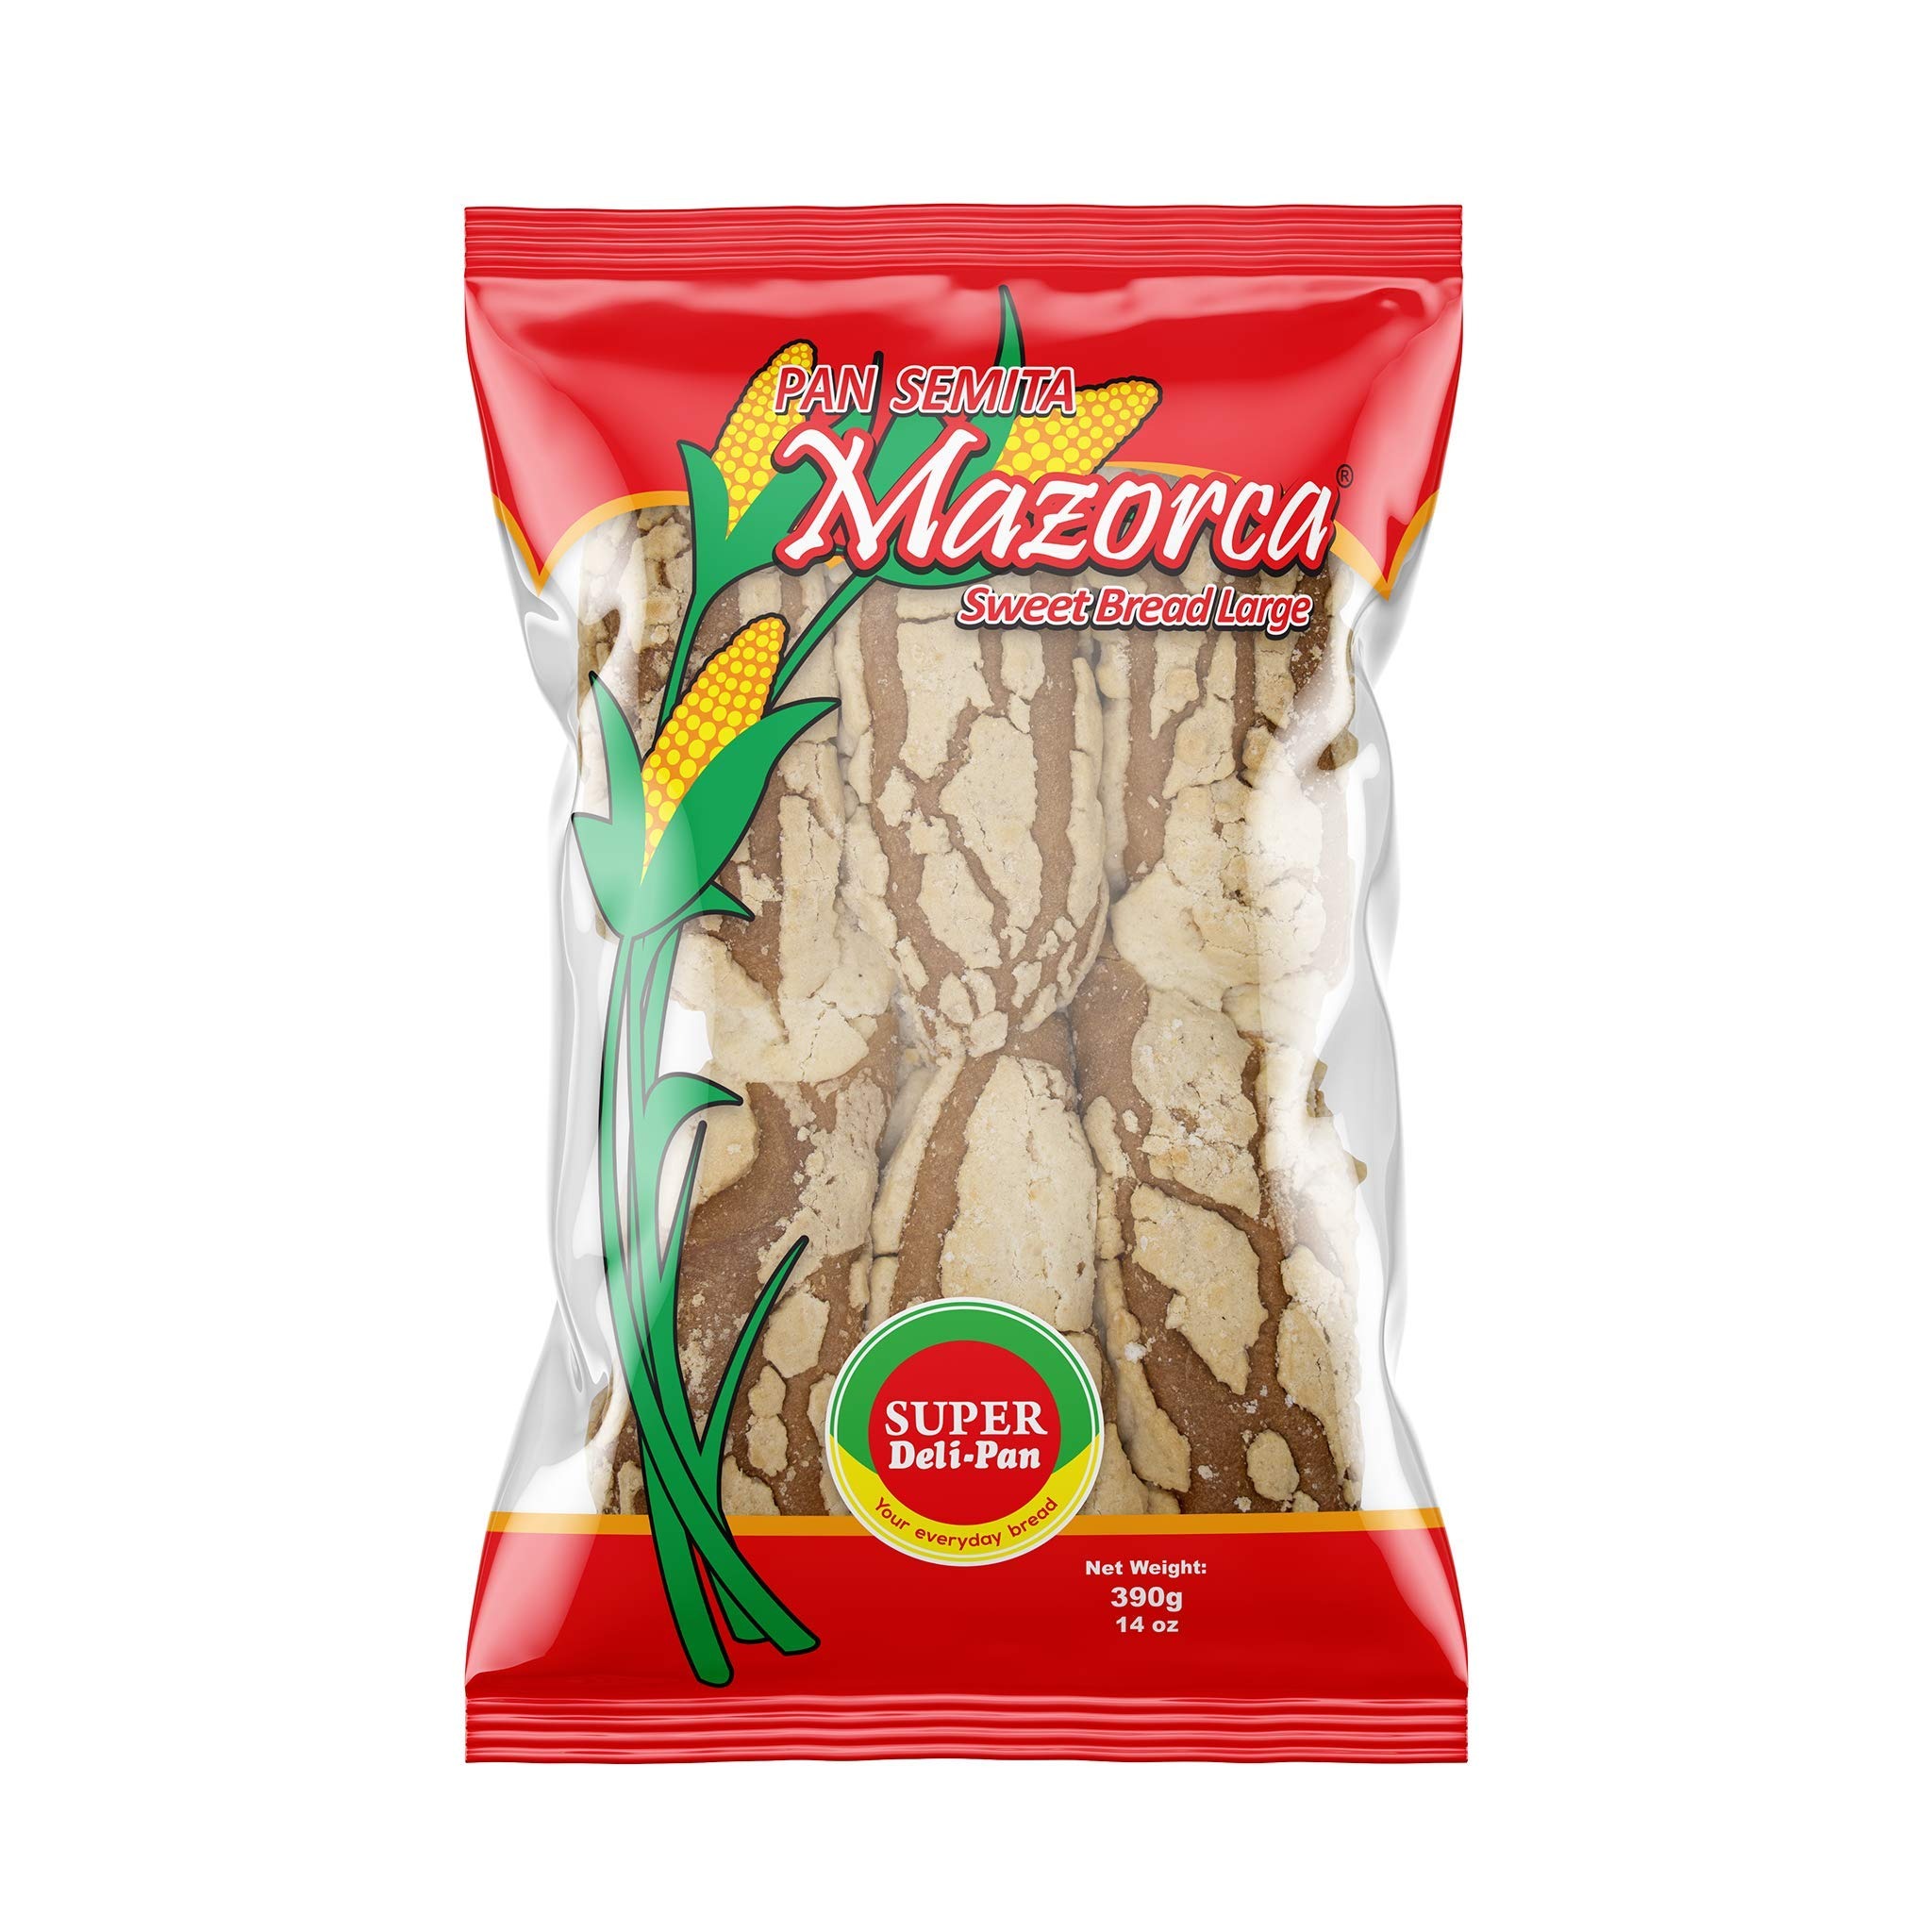
Item Name: Super Deli Pan Semita Mazorca 14oz / Sweet Large Bread 14oz (8)
Product Description: Super Deli Pan Semita Mazorca 14oz / Sweet Large Bread 14oz
Value: 14.0
Unit: Ounce

Price: 72.89